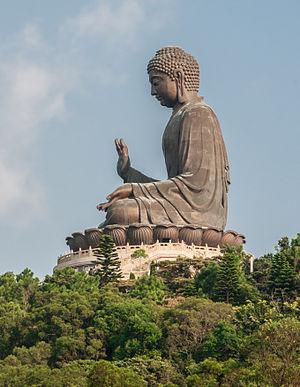
L'île de Lantau, ou Lantao, est la plus grande île de Hong Kong. Située à l'embouchure de la Rivière des perles, elle fait partie du district des îles.
Hong Kong est l'une des régions les plus densément peuplées dans le monde avec environ 6 300 personnes par kilomètre carré. Le terme densément peuplé, ville verte est fréquemment utilisé pour décrire la majorité des personnes vivant dans un appartement dans un gratte-ciel et la plupart les terrains réservés pour les espaces ouverts, les parcs et les bois.
L’abhaya-mudrā est une mudrā c'est-à-dire une position définie de la main, dans la culture indienne. Abhaya signifie en sanskrit « absence de peur, paix, sécurité ».